Structured illumination light sheet microscopy

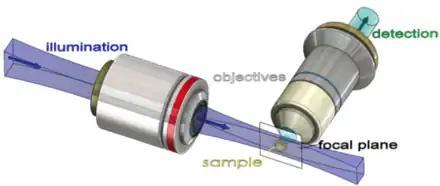
Typical light sheet microscopy setup.

Light sheet microscopy (LSM) was developed to allow for fine optical sectioning of thick biological samples without the need for physical sectioning or clearing, which are both time consuming and detrimental to in-vivo imaging. While most fluorescent imaging techniques use aligned illumination and detection axes, LSM utilizes orthogonal axes. A focused light sheet is used to illuminate the sample from the side, while the fluorescent signal is detected from above. This both eliminates the “cone problem” of widefield microscopy by eliminating out-of-focus contributions from planes not being actively imaged and reduces the impact of photobleaching since the entire sample is not illuminated throughout imaging. In addition, because the sample is illuminated from the side, the focus of the illumination light is not depth-dependent, making volumetric imaging of biological samples far more feasible. A major ongoing challenge in LSM is in shaping the light sheet. In general, there is a tradeoff between the thickness of the light sheet at the optical axis (which largely determines axial resolution) and the field-of-view over which the light sheet maintains adequate thickness. This problem can be partially addressed by the added resolution from SI-LSM.